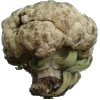
Label: Cauliflower 1